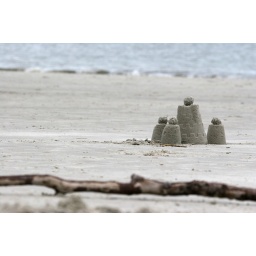
building castles in the sand